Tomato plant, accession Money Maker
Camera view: vertical (180 deg); turntable rotation: 300 degrees
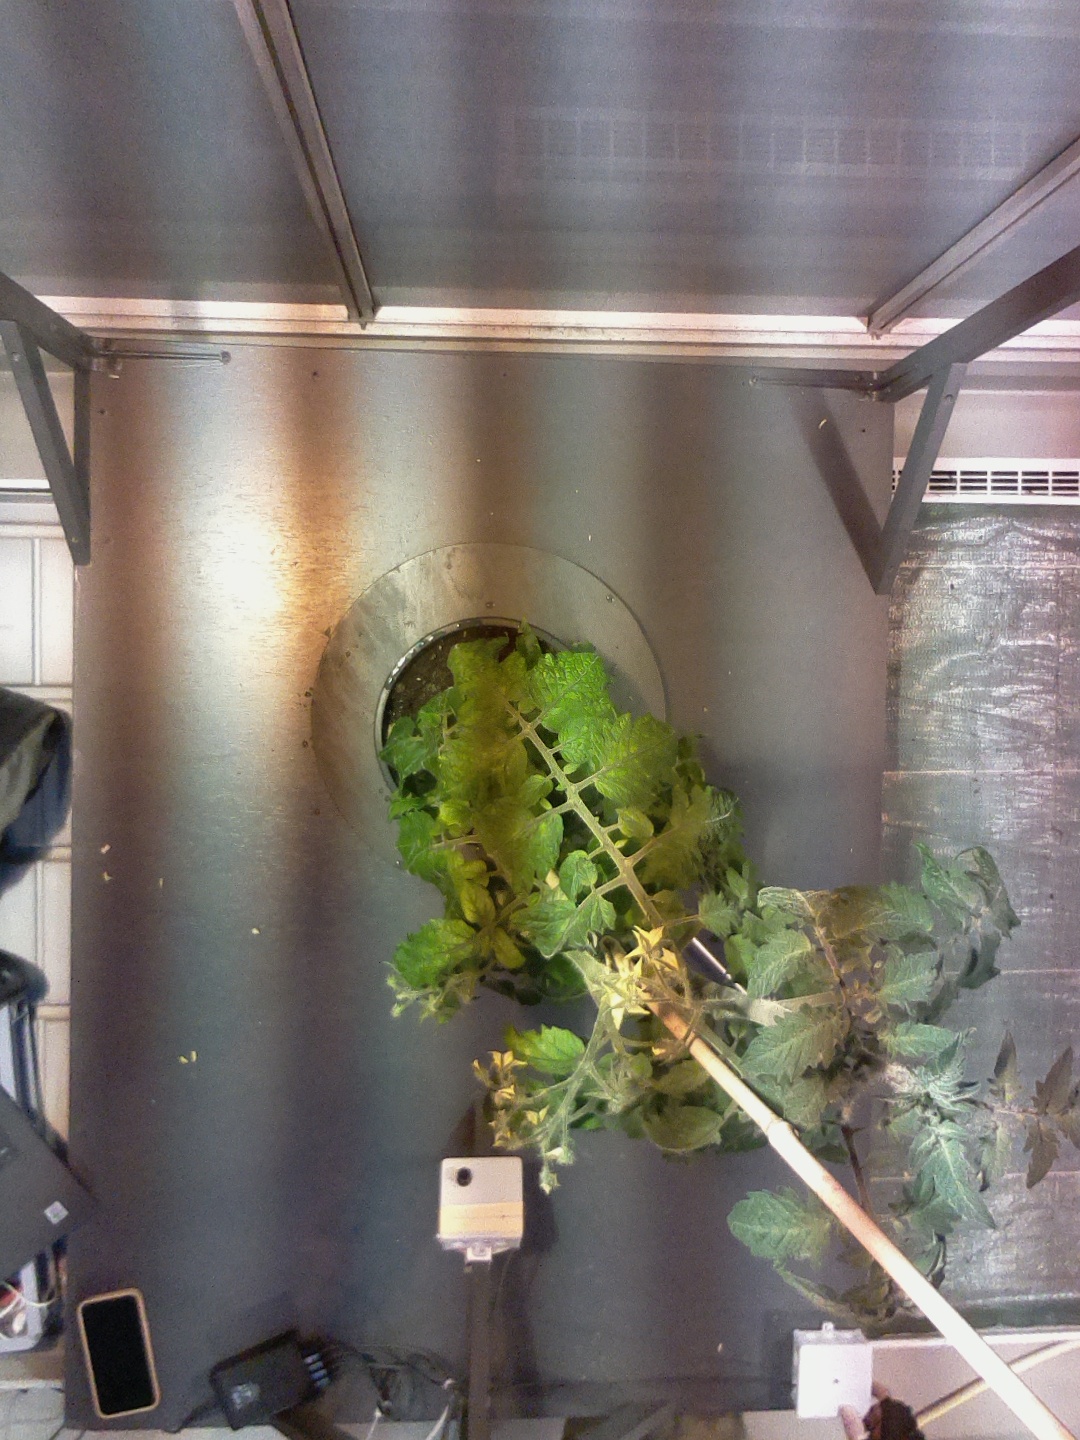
BBCH growth stage 69: End of flowering, 90%-100% of flowers open, more petals falling